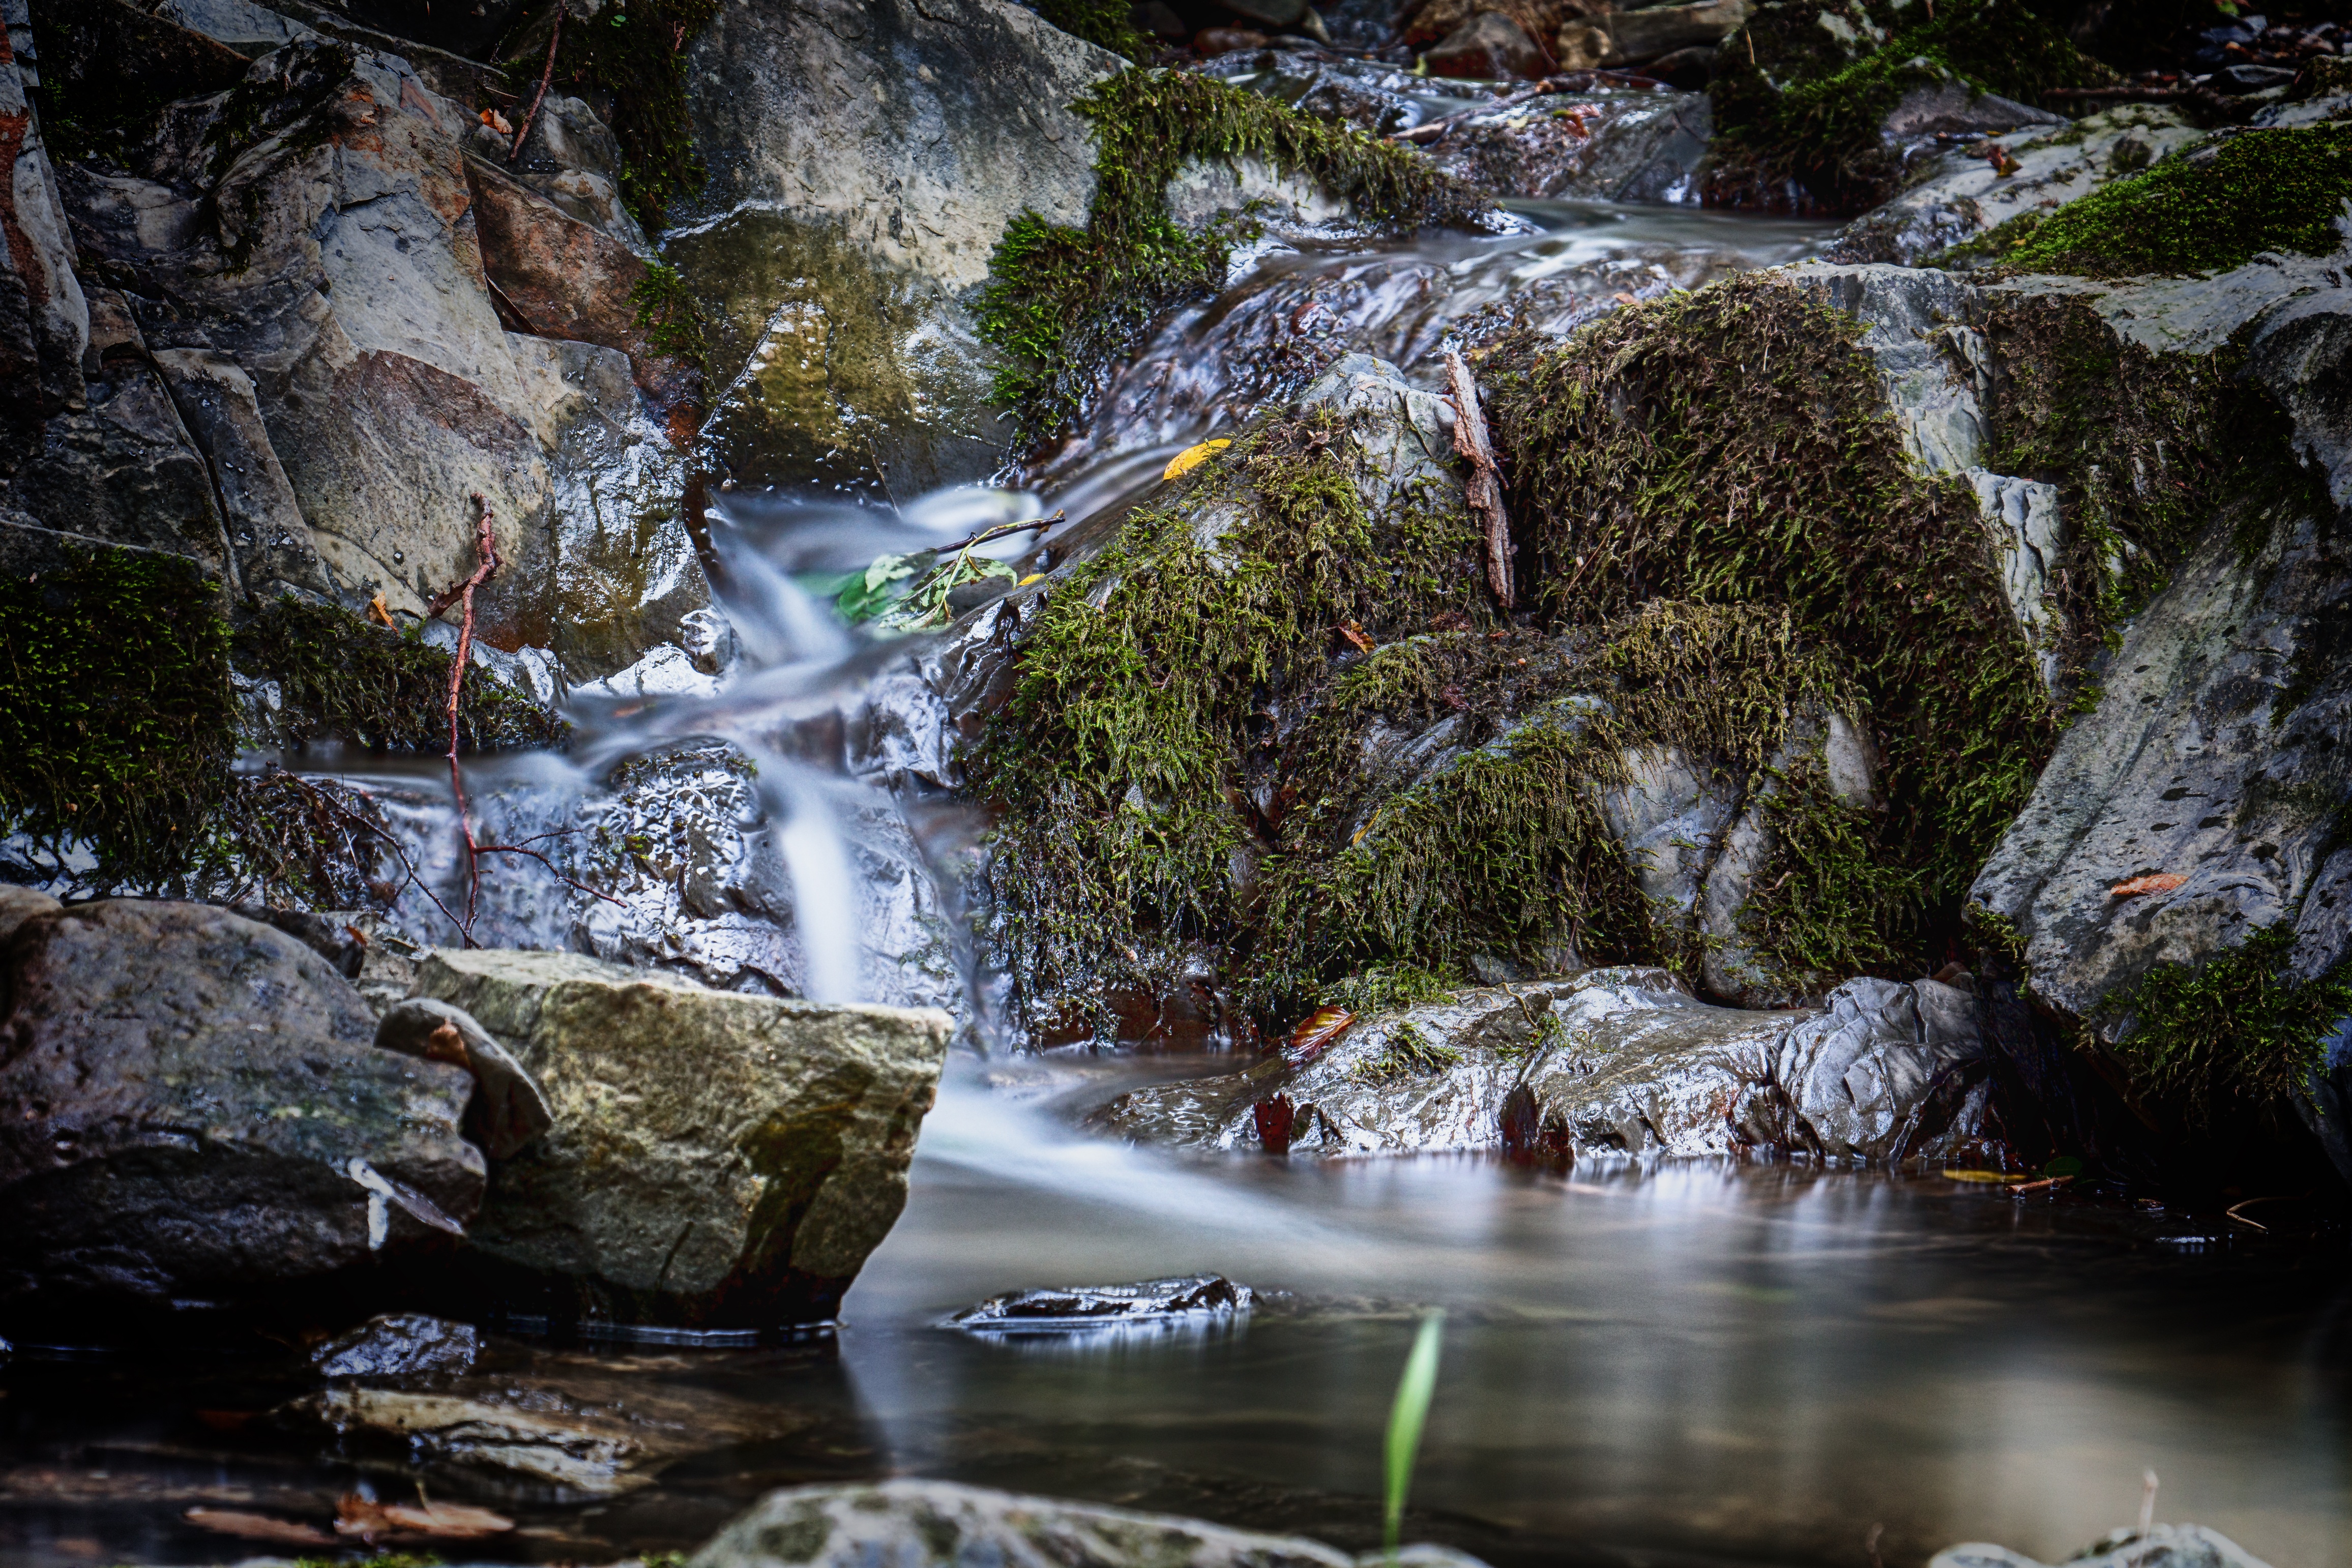
landscape, water, nature, forest, rock, waterfall, wilderness, flower, river, valley, pond, stream, green, flow, reflection, autumn, rapid, body of water, grey, stones, mountains, bach, waters, idyll, water feature, watercourse, mirroring, river landscape